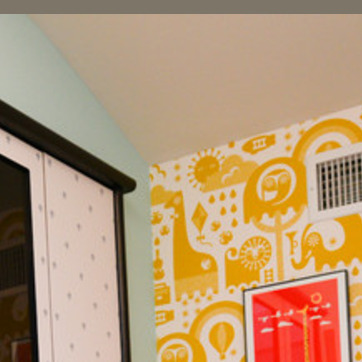
Material: wallpaper